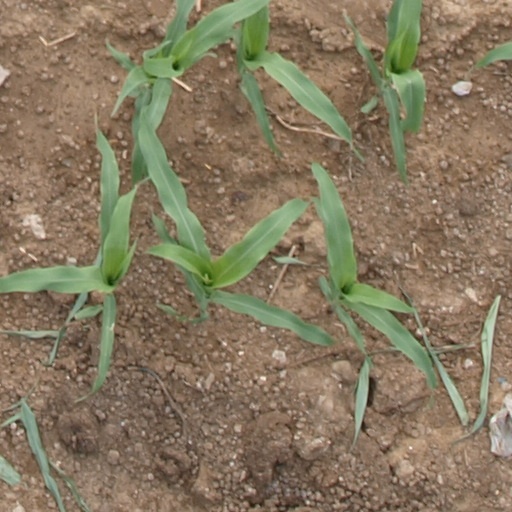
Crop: maize; corn